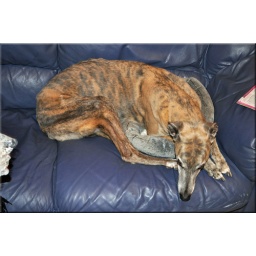
Todd trying to fit in the cat bed